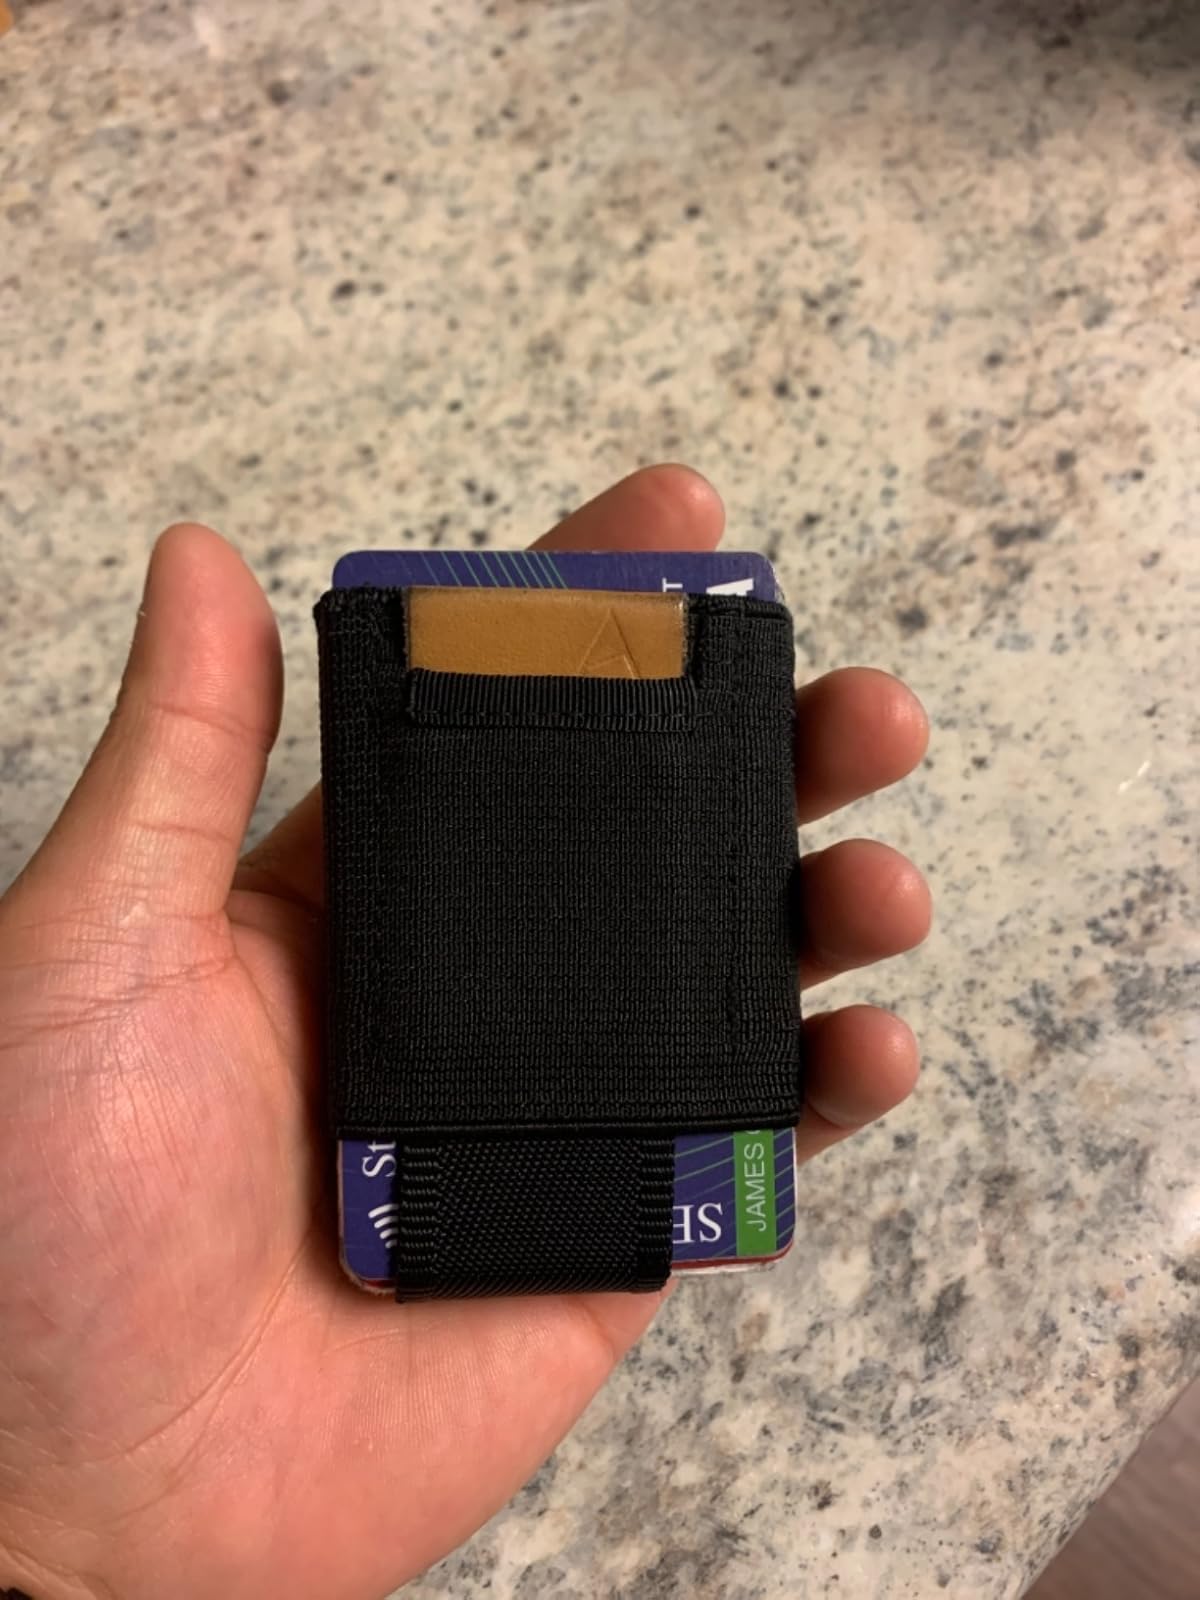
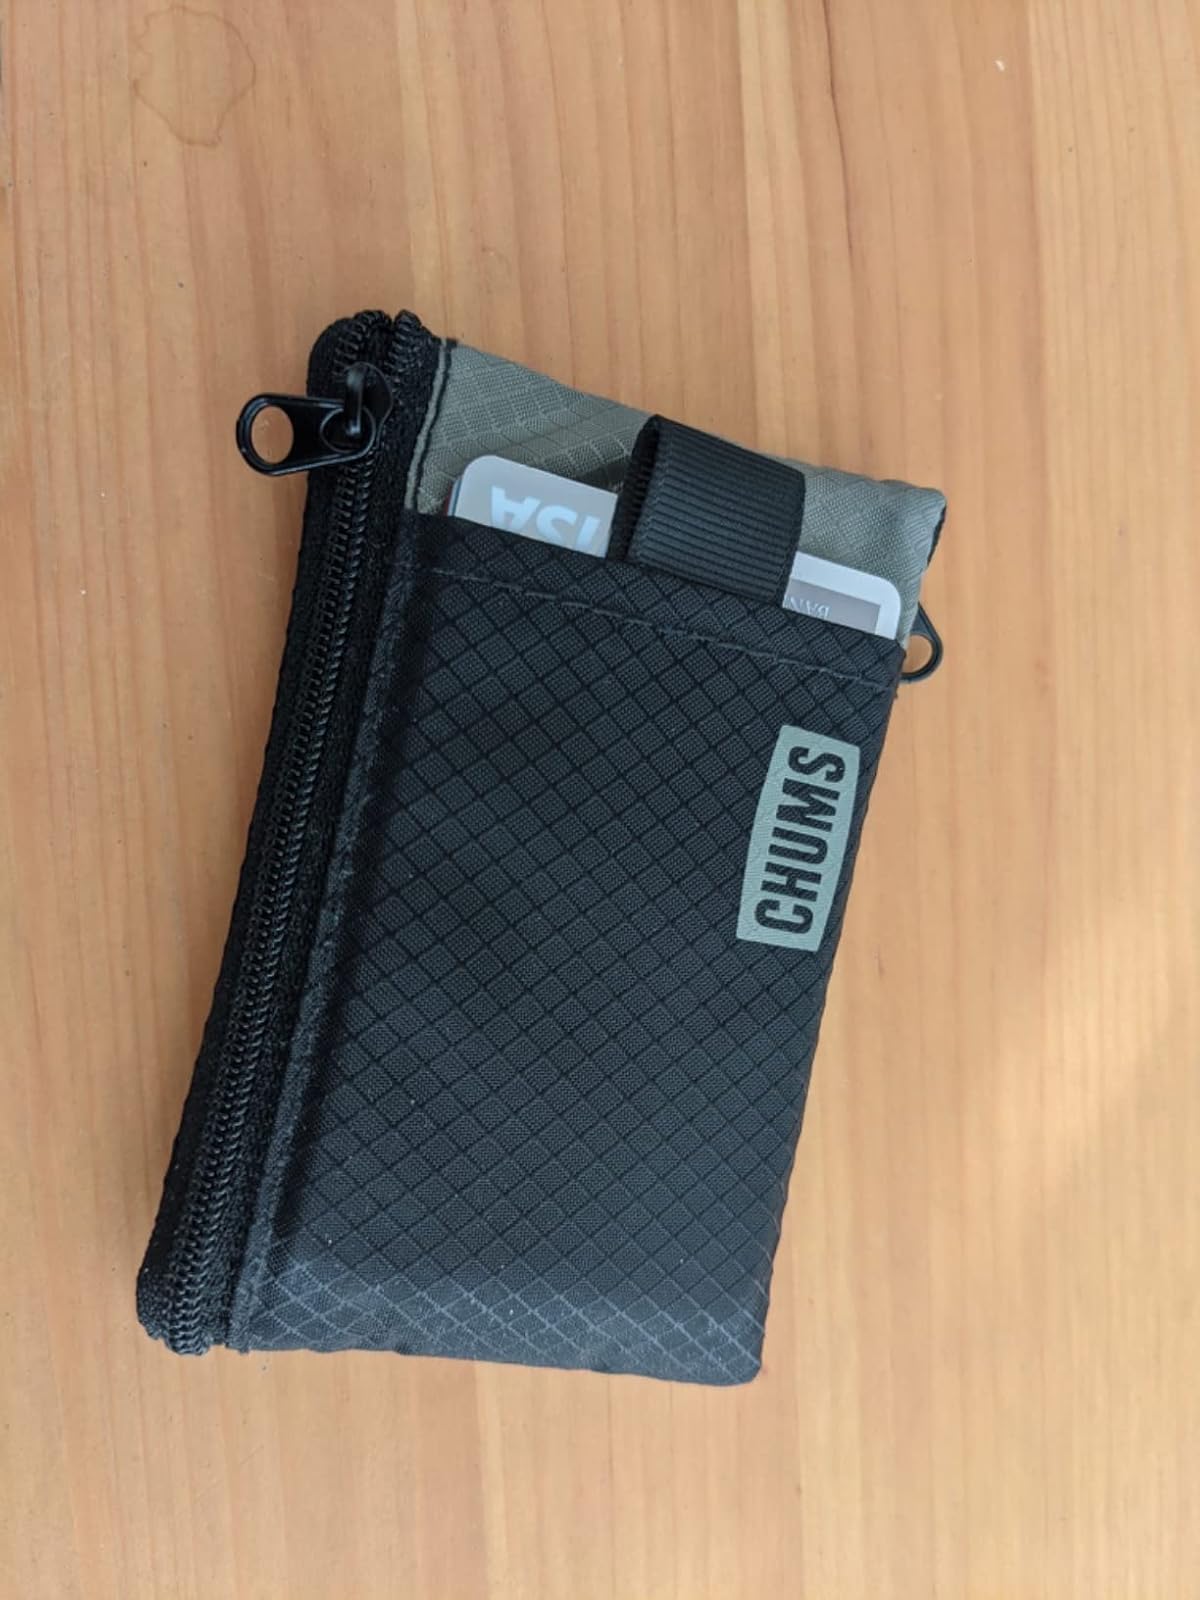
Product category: accessories_wallet
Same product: no